History of multitrack recording

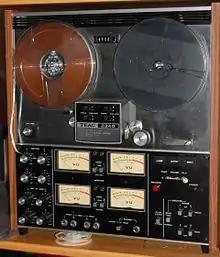
The TEAC 2340, a popular early (1973) home multitrack recorder, four tracks on tape.

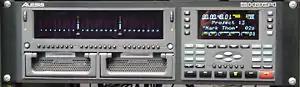
The Alesis HD24 stand-alone multitrack hard disk recorder.

Multitrack recording of sound is the process in which sound and other electro-acoustic signals are captured on a recording medium such as magnetic tape, which is divided into two or more audio tracks that run parallel with each other. Because they are carried on the same medium, the tracks stay in perfect synchronization, while allowing multiple sound sources to be recorded at different times.